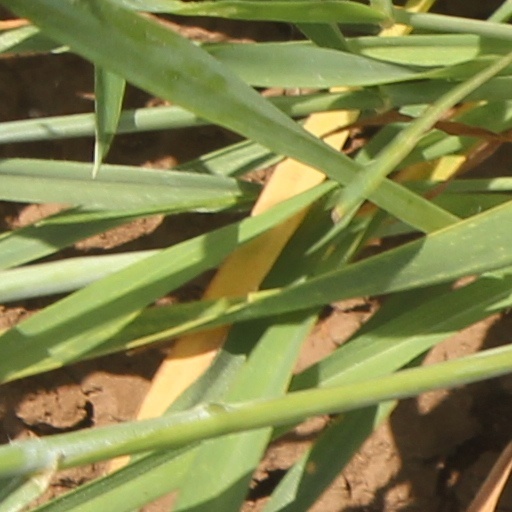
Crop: wheat